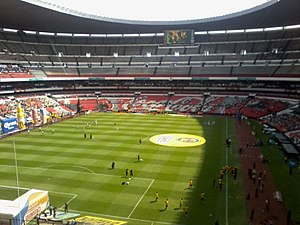
Verdensmesterskabet i fodbold 1986 - finalen
Kampen blev spillet på Estadio Azteca.
Finalen om verdensmesterskabet i fodbold 1986 var den 13. finale siden turneringens etablering i 1930. Den blev spillet den 29. juni 1986 foran 114.600 tilskuere på Estadio Azteca i den mexicanske hovedstad Mexico City, og skulle finde vinderen af VM i fodbold 1986. De deltagende hold var Vesttyskland og Argentina. Det argentinsk hold vandt kampen med 3-2.